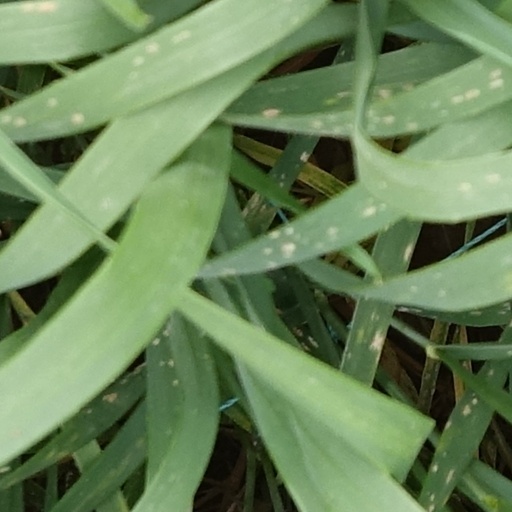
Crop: wheat